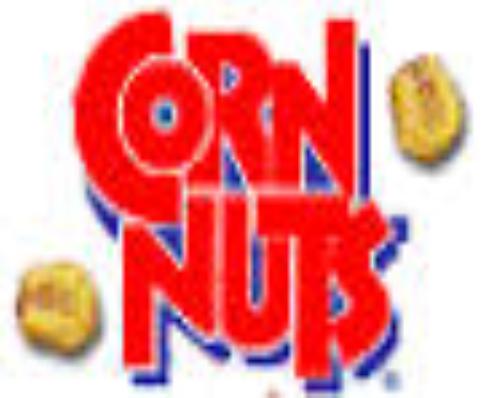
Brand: cornnuts
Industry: Food